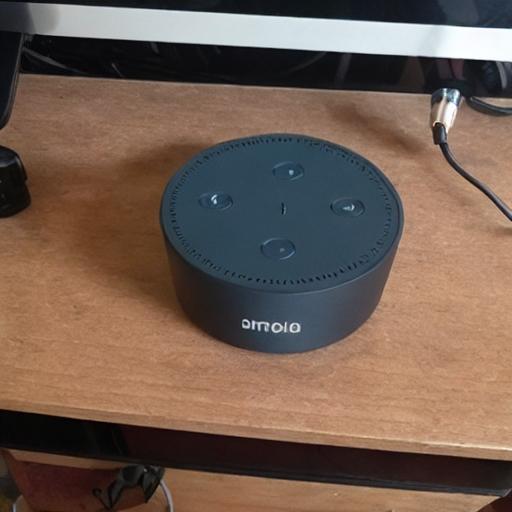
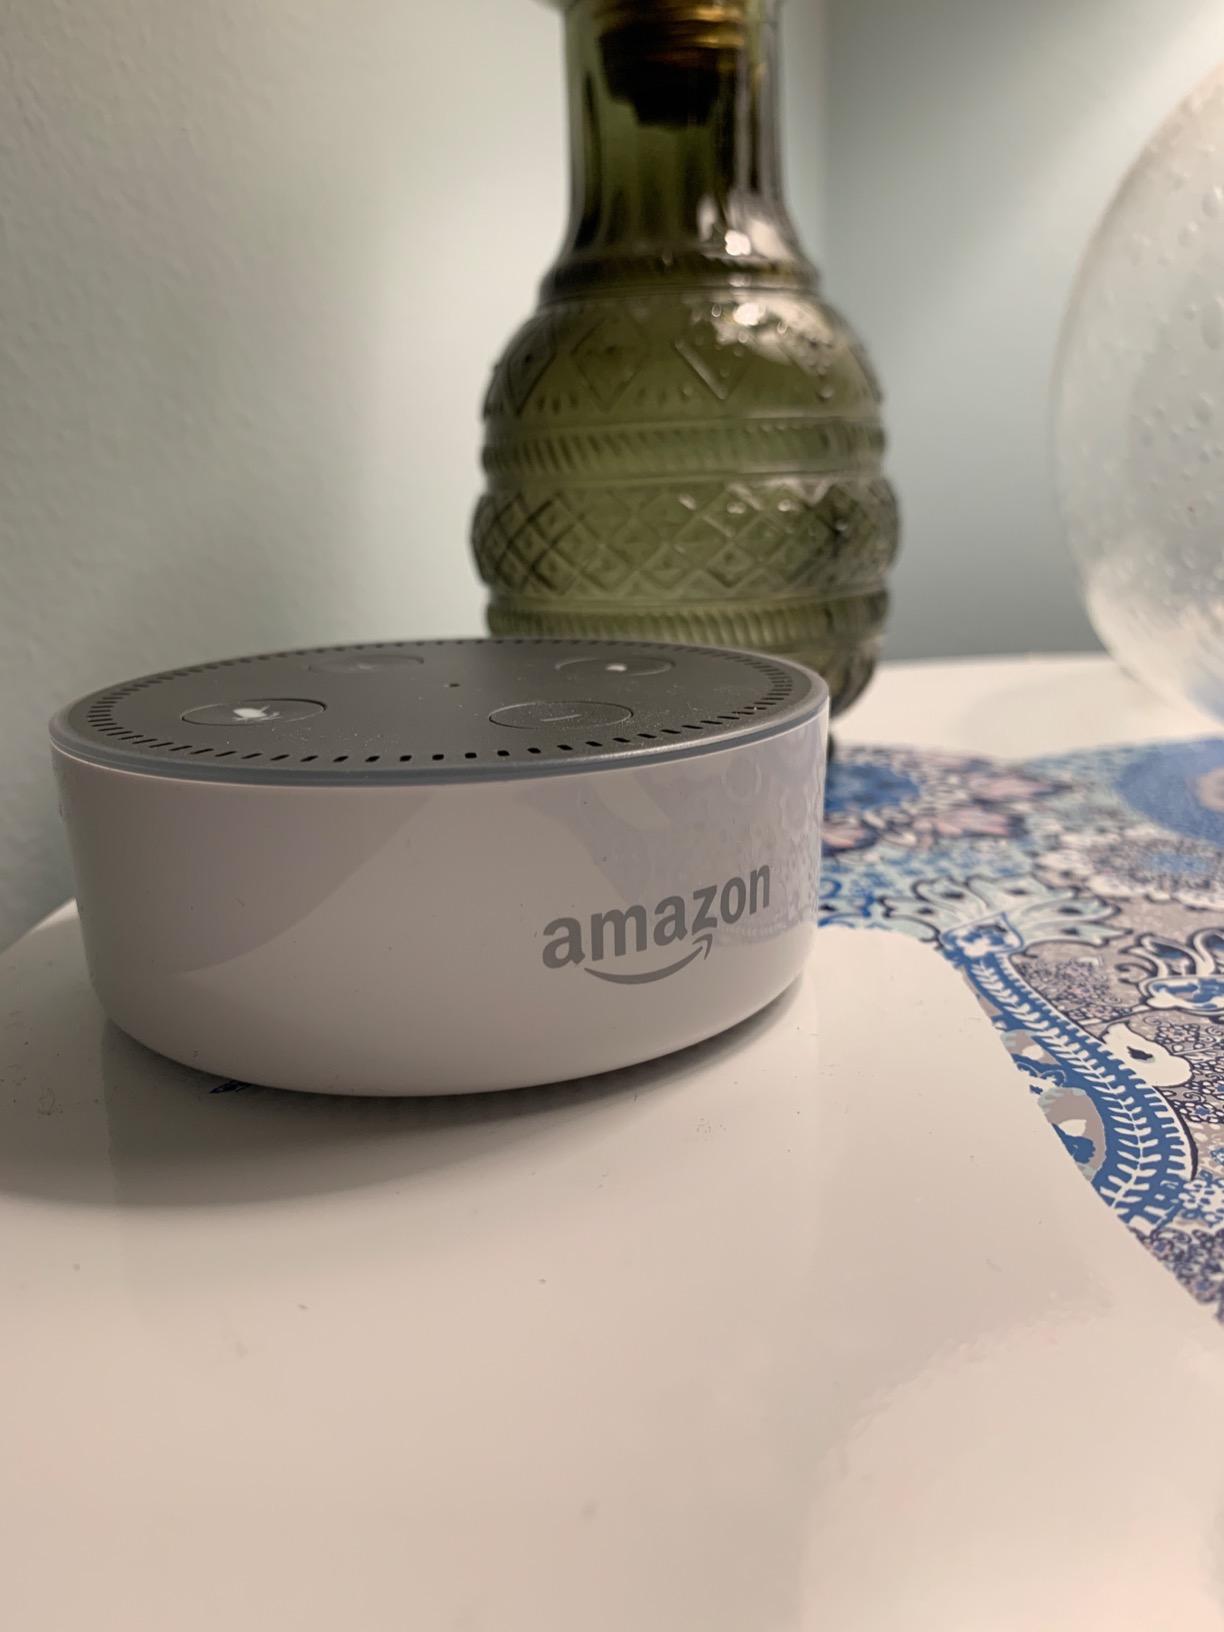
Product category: speaker
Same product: no